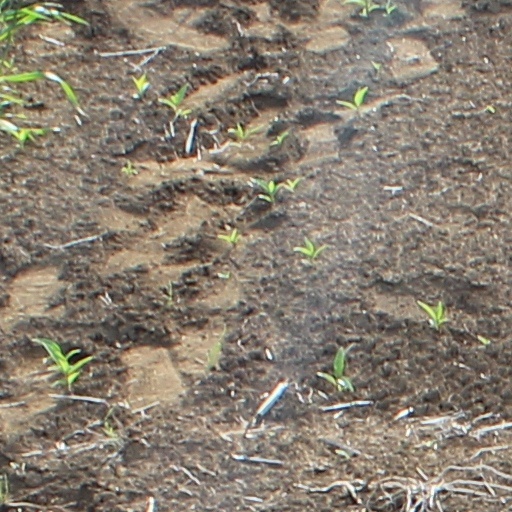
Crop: wheat